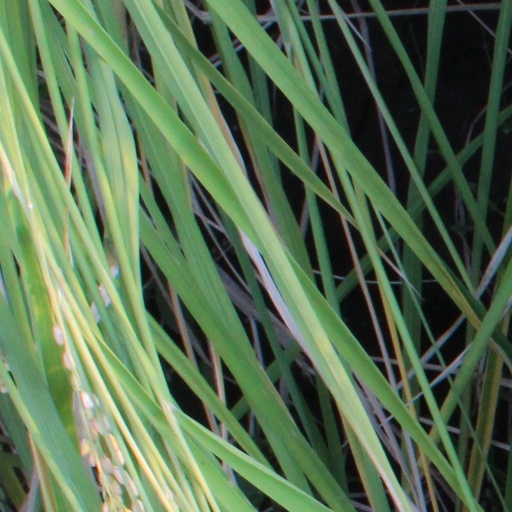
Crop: rice